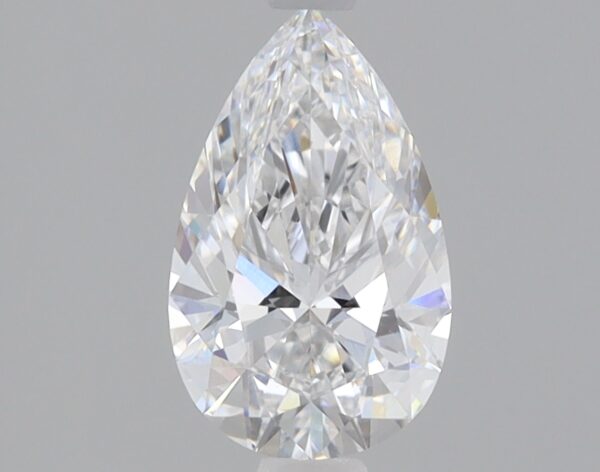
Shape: pear
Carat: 0.9
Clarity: VVS1
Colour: D
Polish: EX
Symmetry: EX
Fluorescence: NONE
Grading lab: IGI
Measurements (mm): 8.63 x 5.32 x 3.32